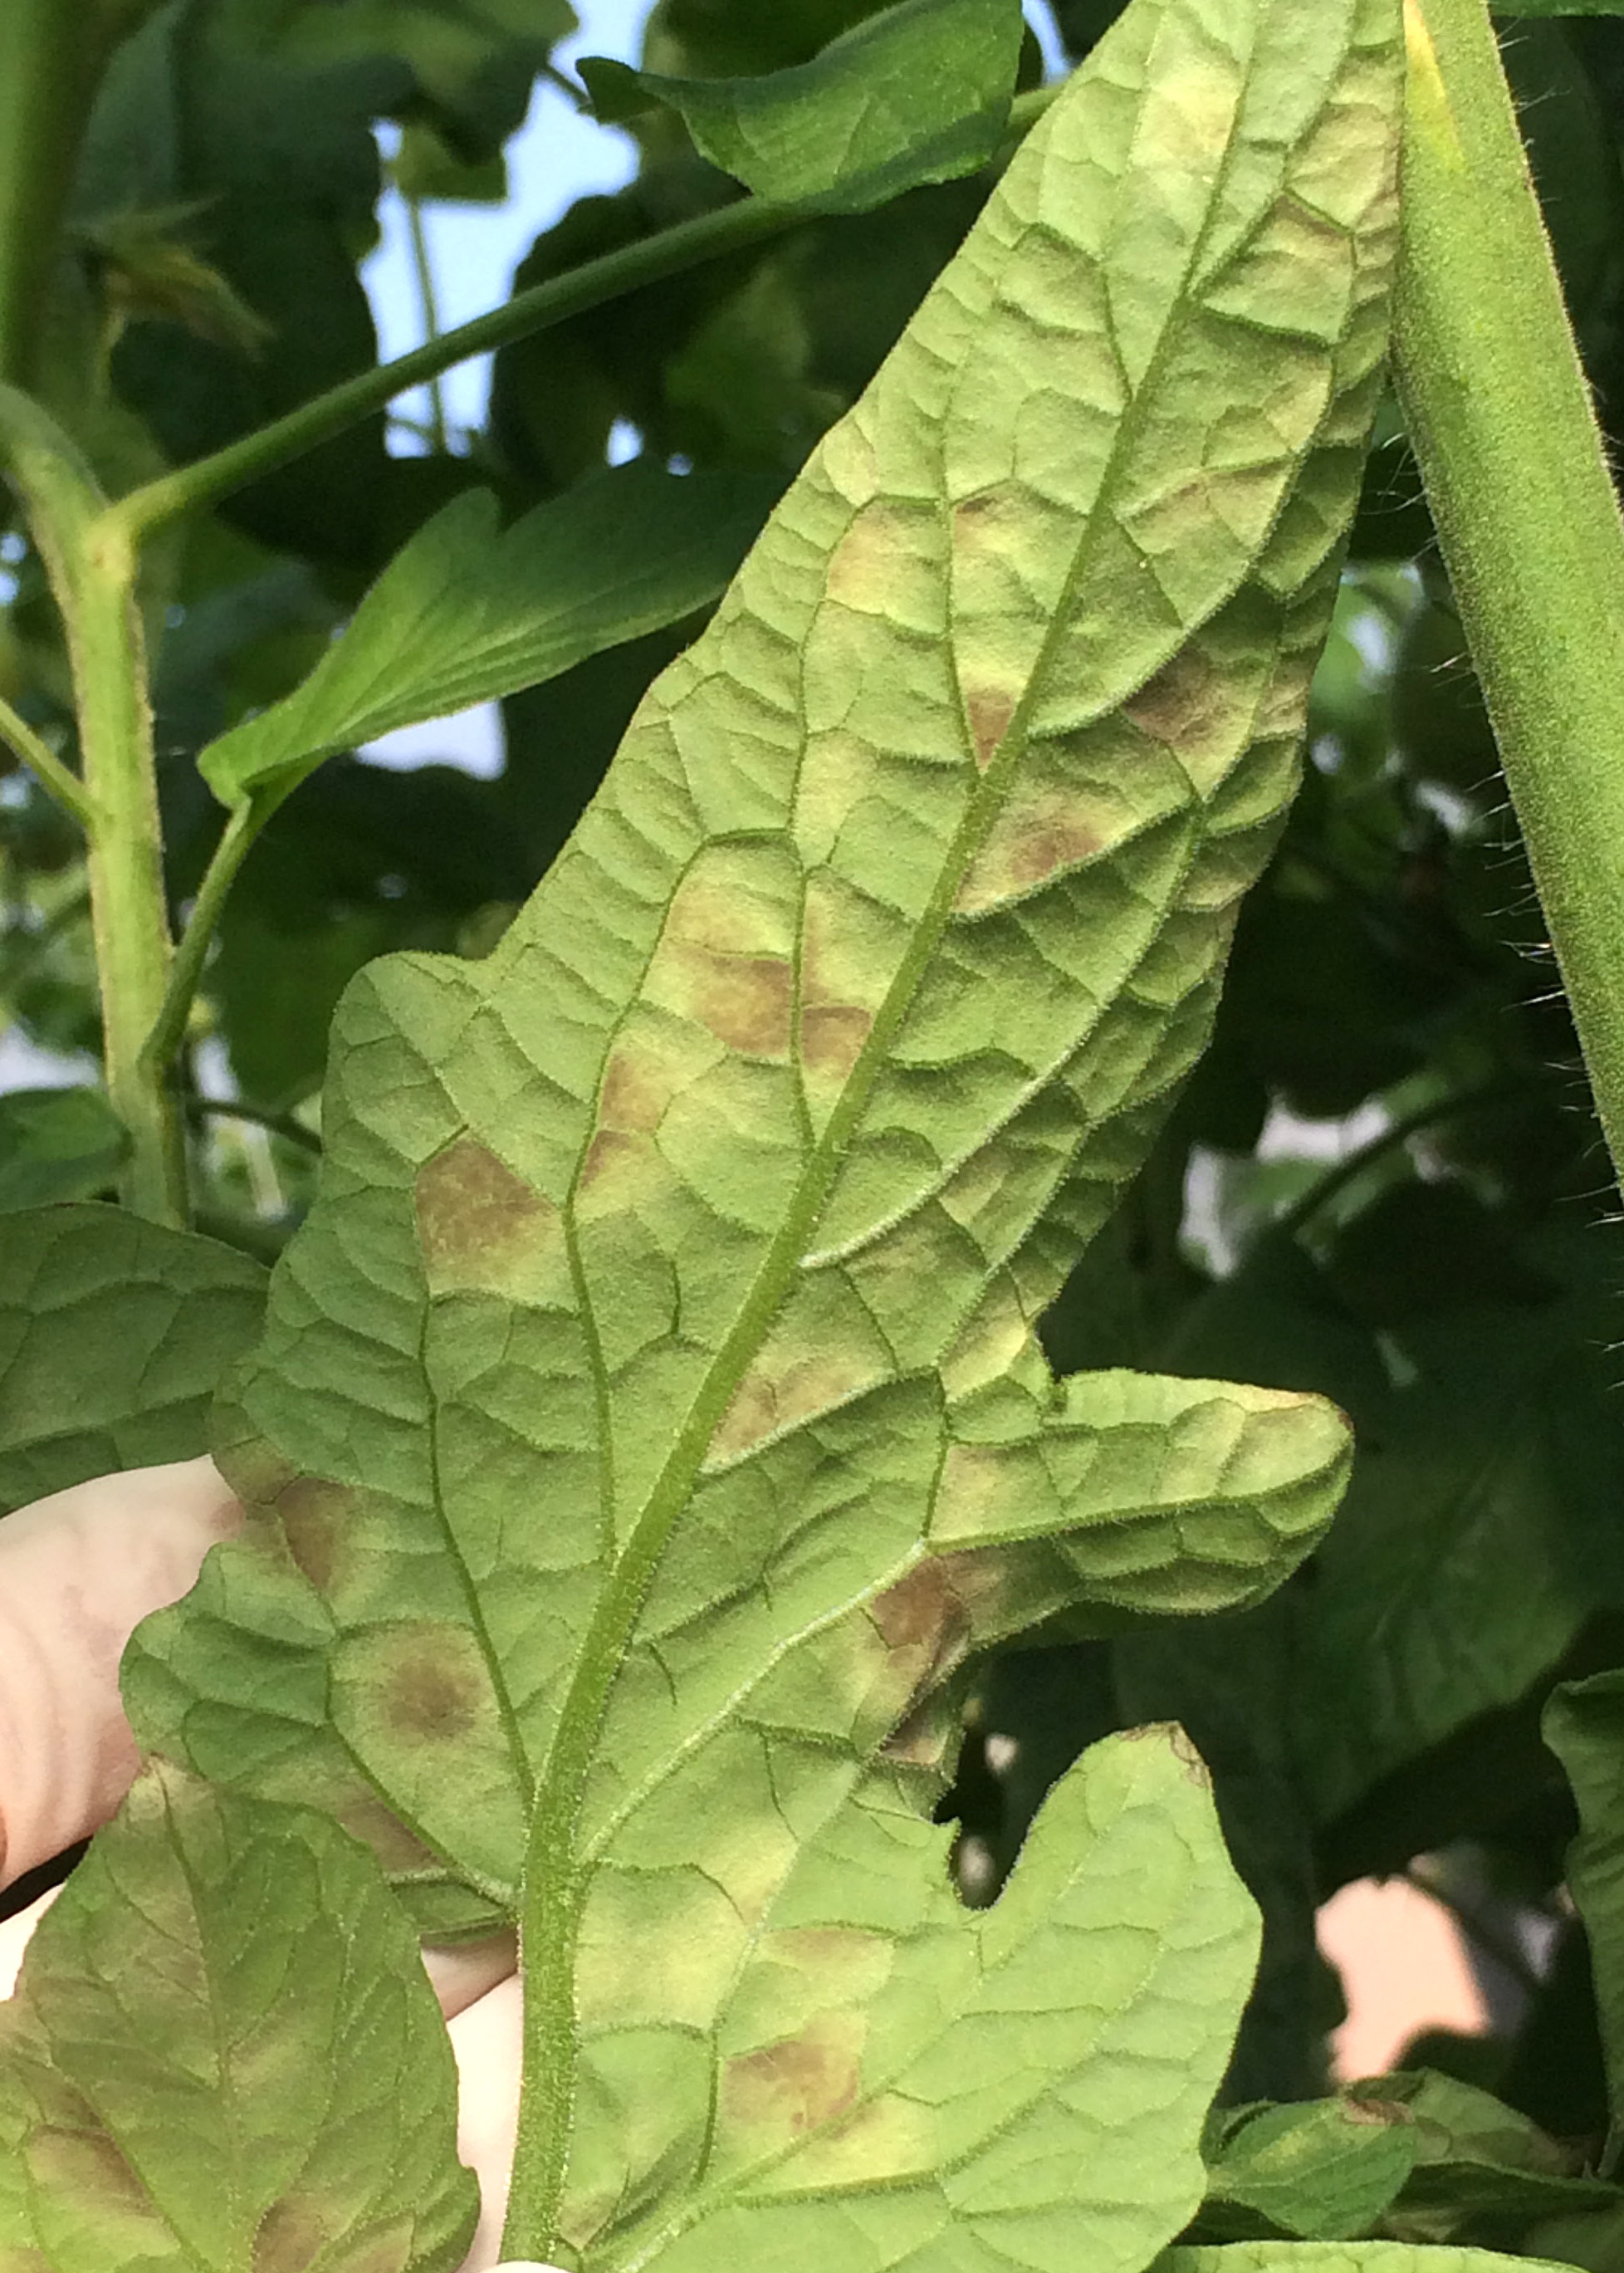
Labels: Tomato mold leaf